Development of BioShock Infinite

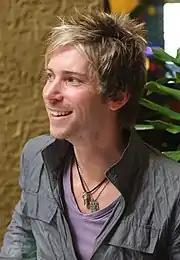
Veteran voice actor Troy Baker plays Booker DeWitt in "BioShock Infinite".

For the first six months of development, the team prototyped several possible ideas to brainstorm on what concepts would be effective for the next game. The team had originally considered reusing Rapture from the first two "BioShock" games, aware that Rapture would be synonymous with the "BioShock" name, and that players had reacted positively to exploring the underwater city, learning of its history, and having "the sense of the world, and being in that place". As they worked to determine the story and types of quests the player would undertake, they found themselves bored and struggling to come up with new ideas and feared that players would react the same. This prompted the team to consider an alternate setting despite this being a "terrifying" prospect in terms of project scope. Irrational had also considered placing events during the Renaissance, but upon the announcement of "Assassin's Creed II" in 2009 which took place during the same historical period, they dropped this idea. The idea of the air-city came early in the development. The open-air environment gave them an opportunity to use color schemes that sharply contrasted with the darker palettes that were a staple of their earlier games. Even then, their initial designs of the flying city were darker and closer to Art Nouveau, making the game world too claustrophobic and appearing similar to the city of Rapture. The period of American exceptionalism allowed them to create a brighter, expansive system.